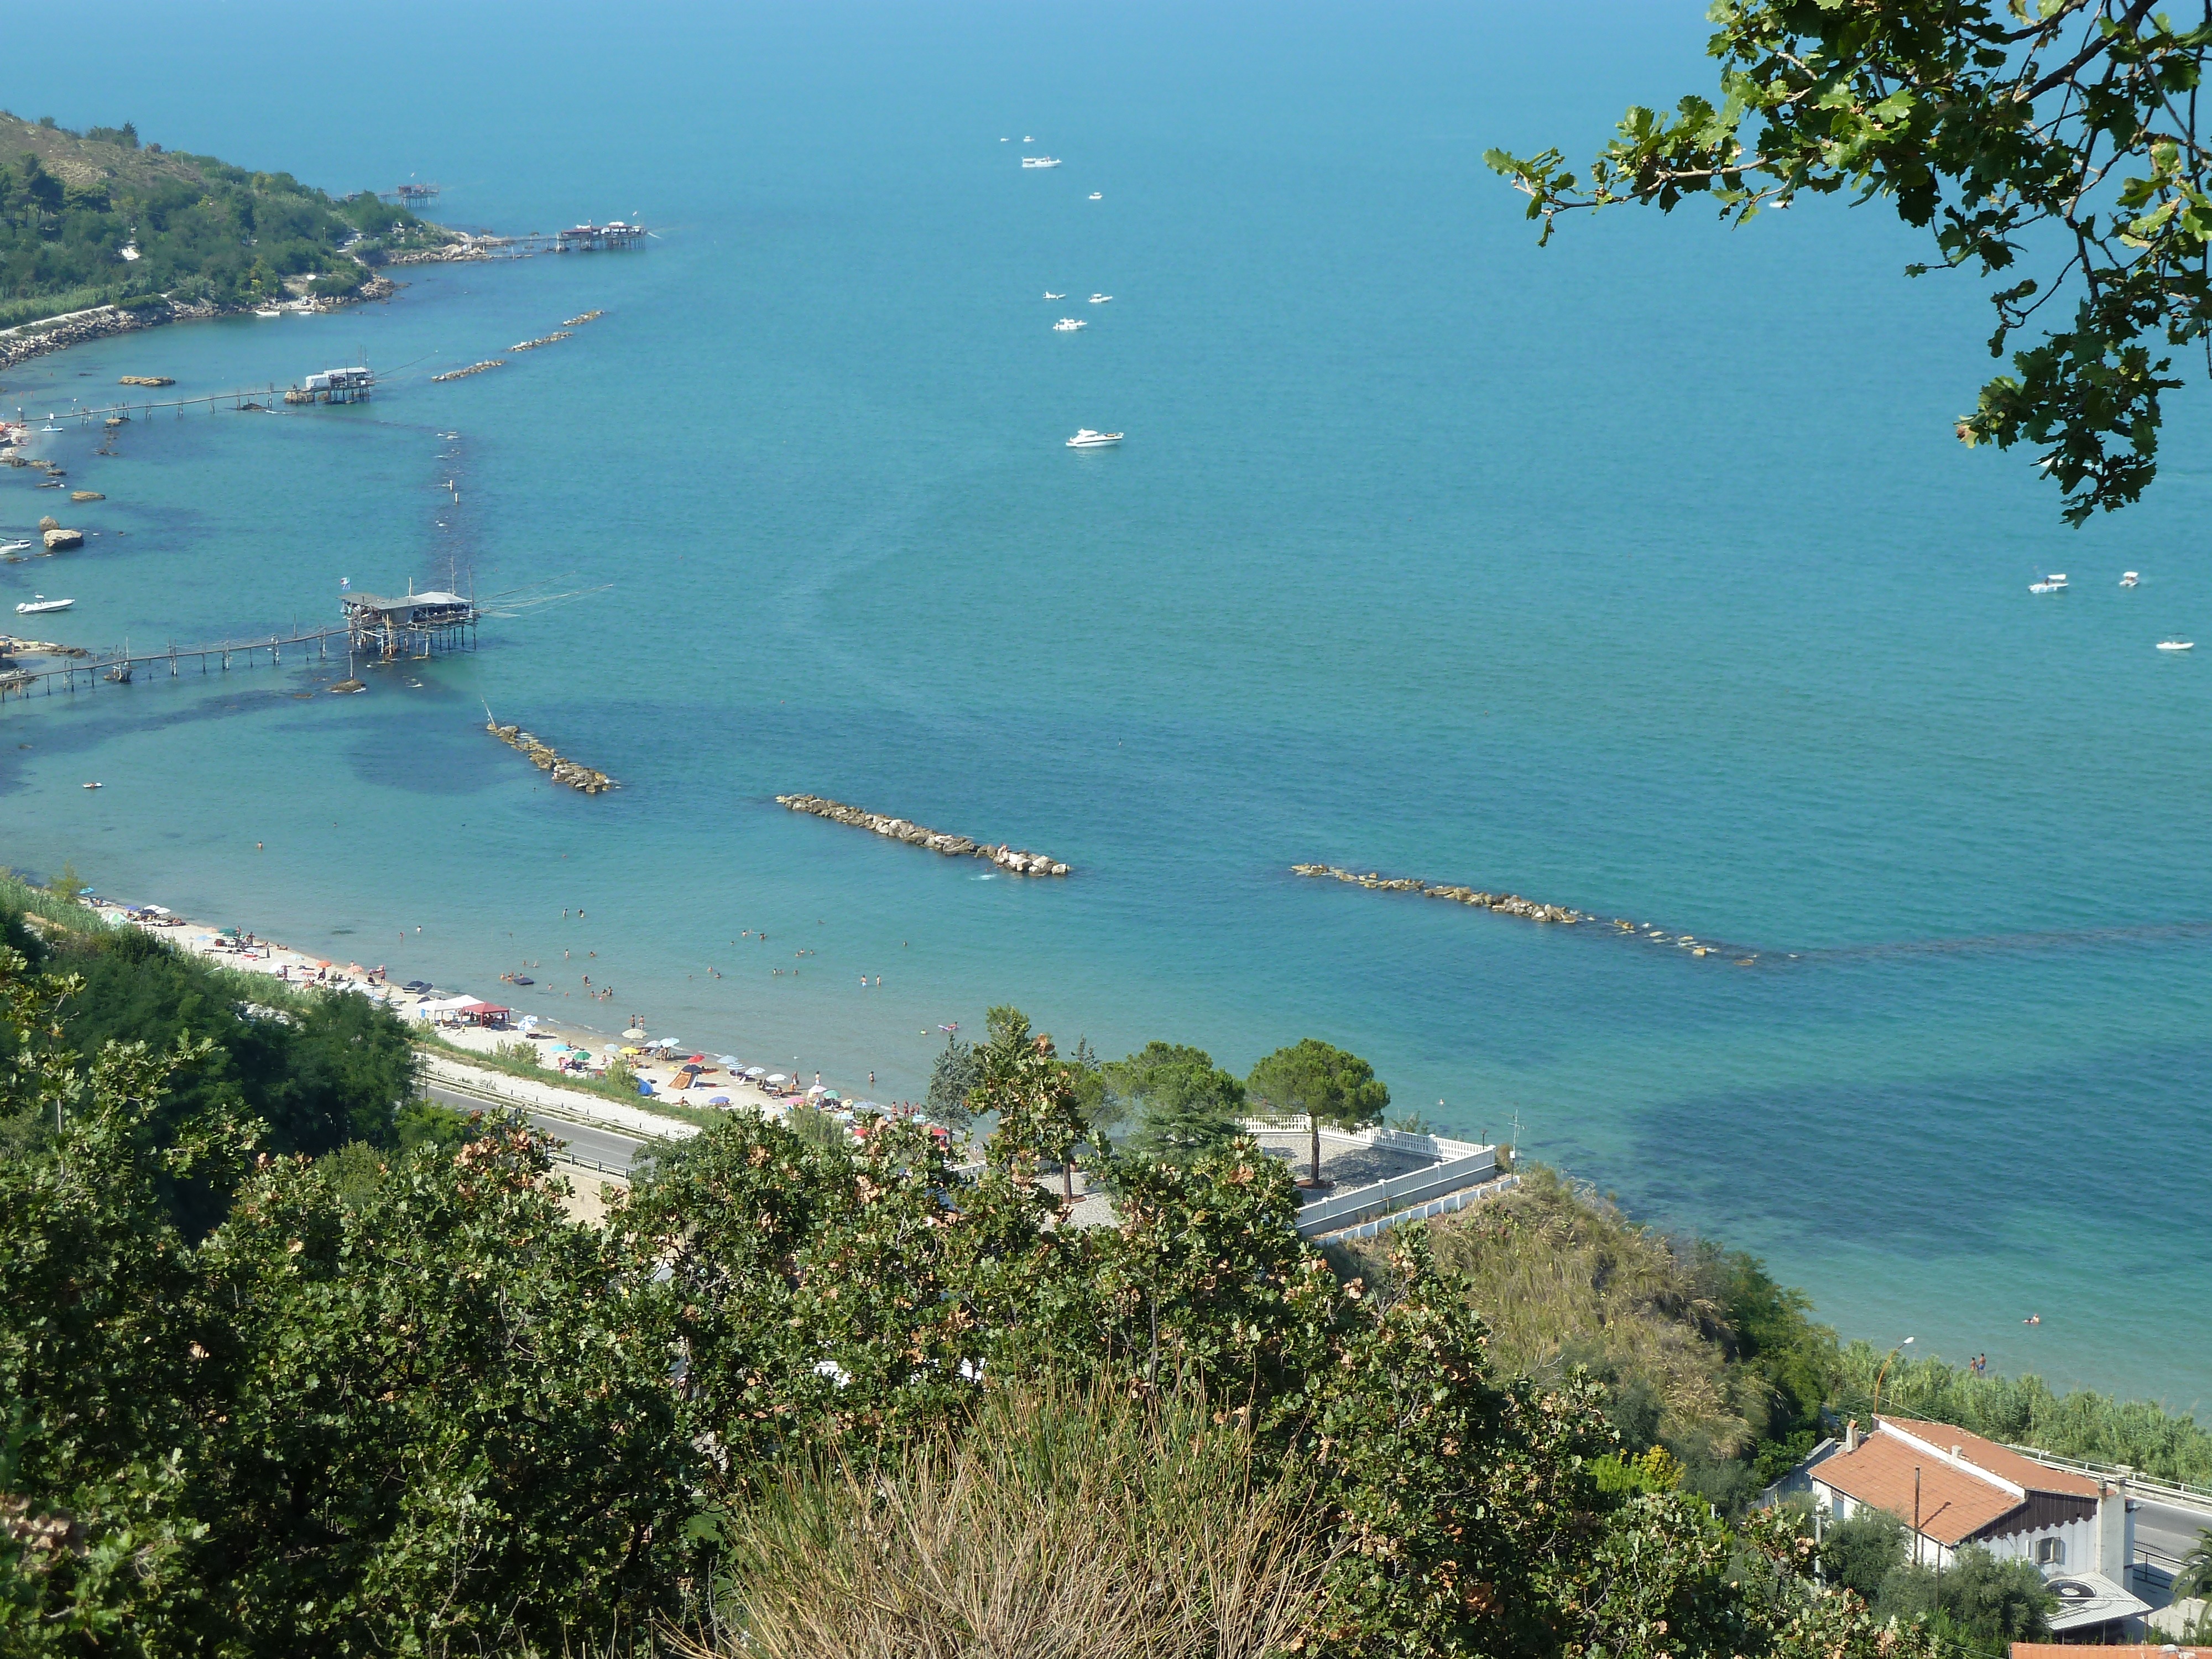
beach, sea, coast, ocean, shore, vacation, cliff, cove, bay, italy, terrain, holidays, caribbean, cape, islet, aerial photography, san vito